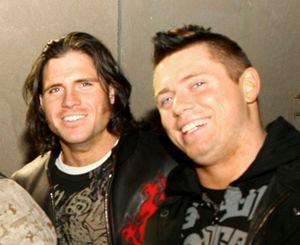
John Morrison et The Miz est une équipe de catch composée des deux catcheurs professionnels éponymes, tous deux participants de l'émission WWE Tough Enough. Formé en novembre 2007, le duo luttait à la World Wrestling Entertainment, principalement dans la division ECW puis dans les divisions Raw et SmackDown, créées en 2002 lors de la séparation du personnel de la WWE en deux promotions distinctes. Le groupe, n'ayant pas de nom officiel, est souvent désigné par « The In Crowd » ou encore « The Greatest Tag Team of the 21st Century », à savoir la « plus grande équipe de catch du XXIᵉ siècle ».